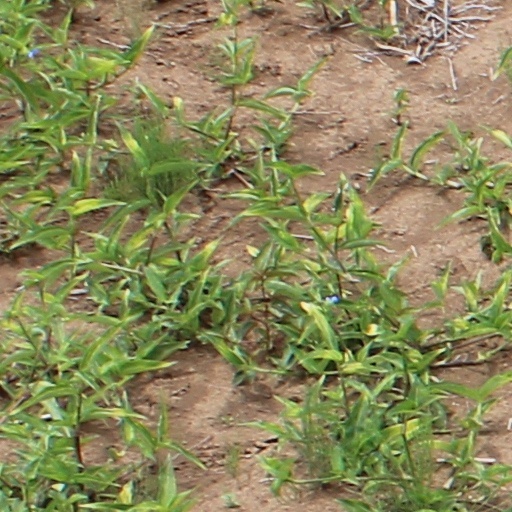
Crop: wheat